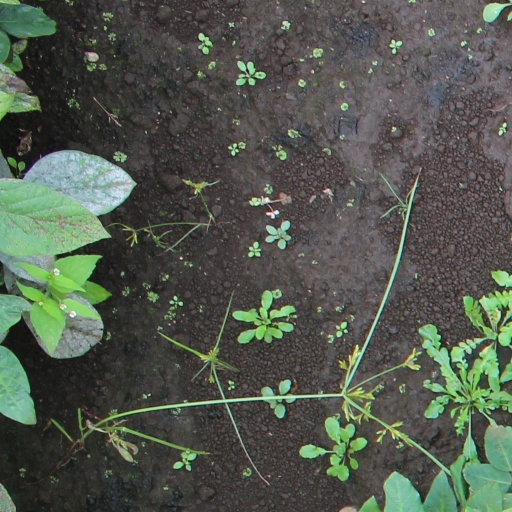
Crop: soybean